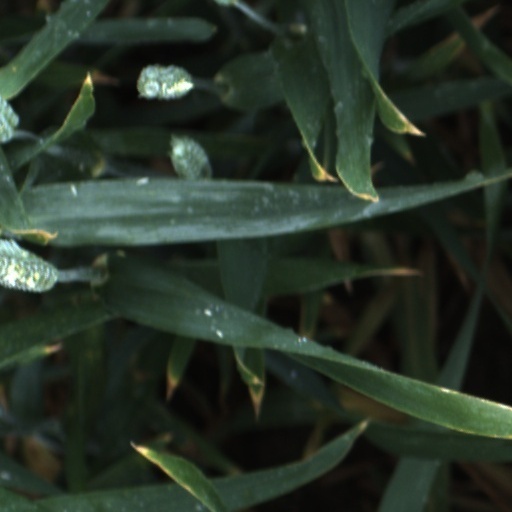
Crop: wheat